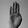
ASL letter: B